White Bay (New South Wales)

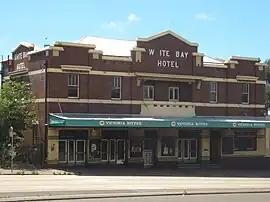
White Bay Hotel 2008

The White Bay Hotel was a historic hotel on Victoria Road. It was built in 1861, rebuilt in 1916, and refurbished in 1925 and 1933. It closed in 1992, landlocked by roads and with no local workers. Until 2004 it served only as a platform for billboards advertising to traffic on the Western Distributor, and on 5 September 2008 was destroyed by a suspicious fire and immediately demolished. The state government bought the site in June 2010. The rubble was removed on 29 October 2010 and the block levelled.